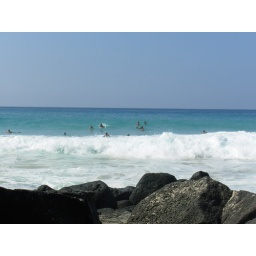
Beach right down the street called &amp;quot;Magic Sands Beach&amp;quot; because during the winter the sand disappears and in the Summer the sand comes back.